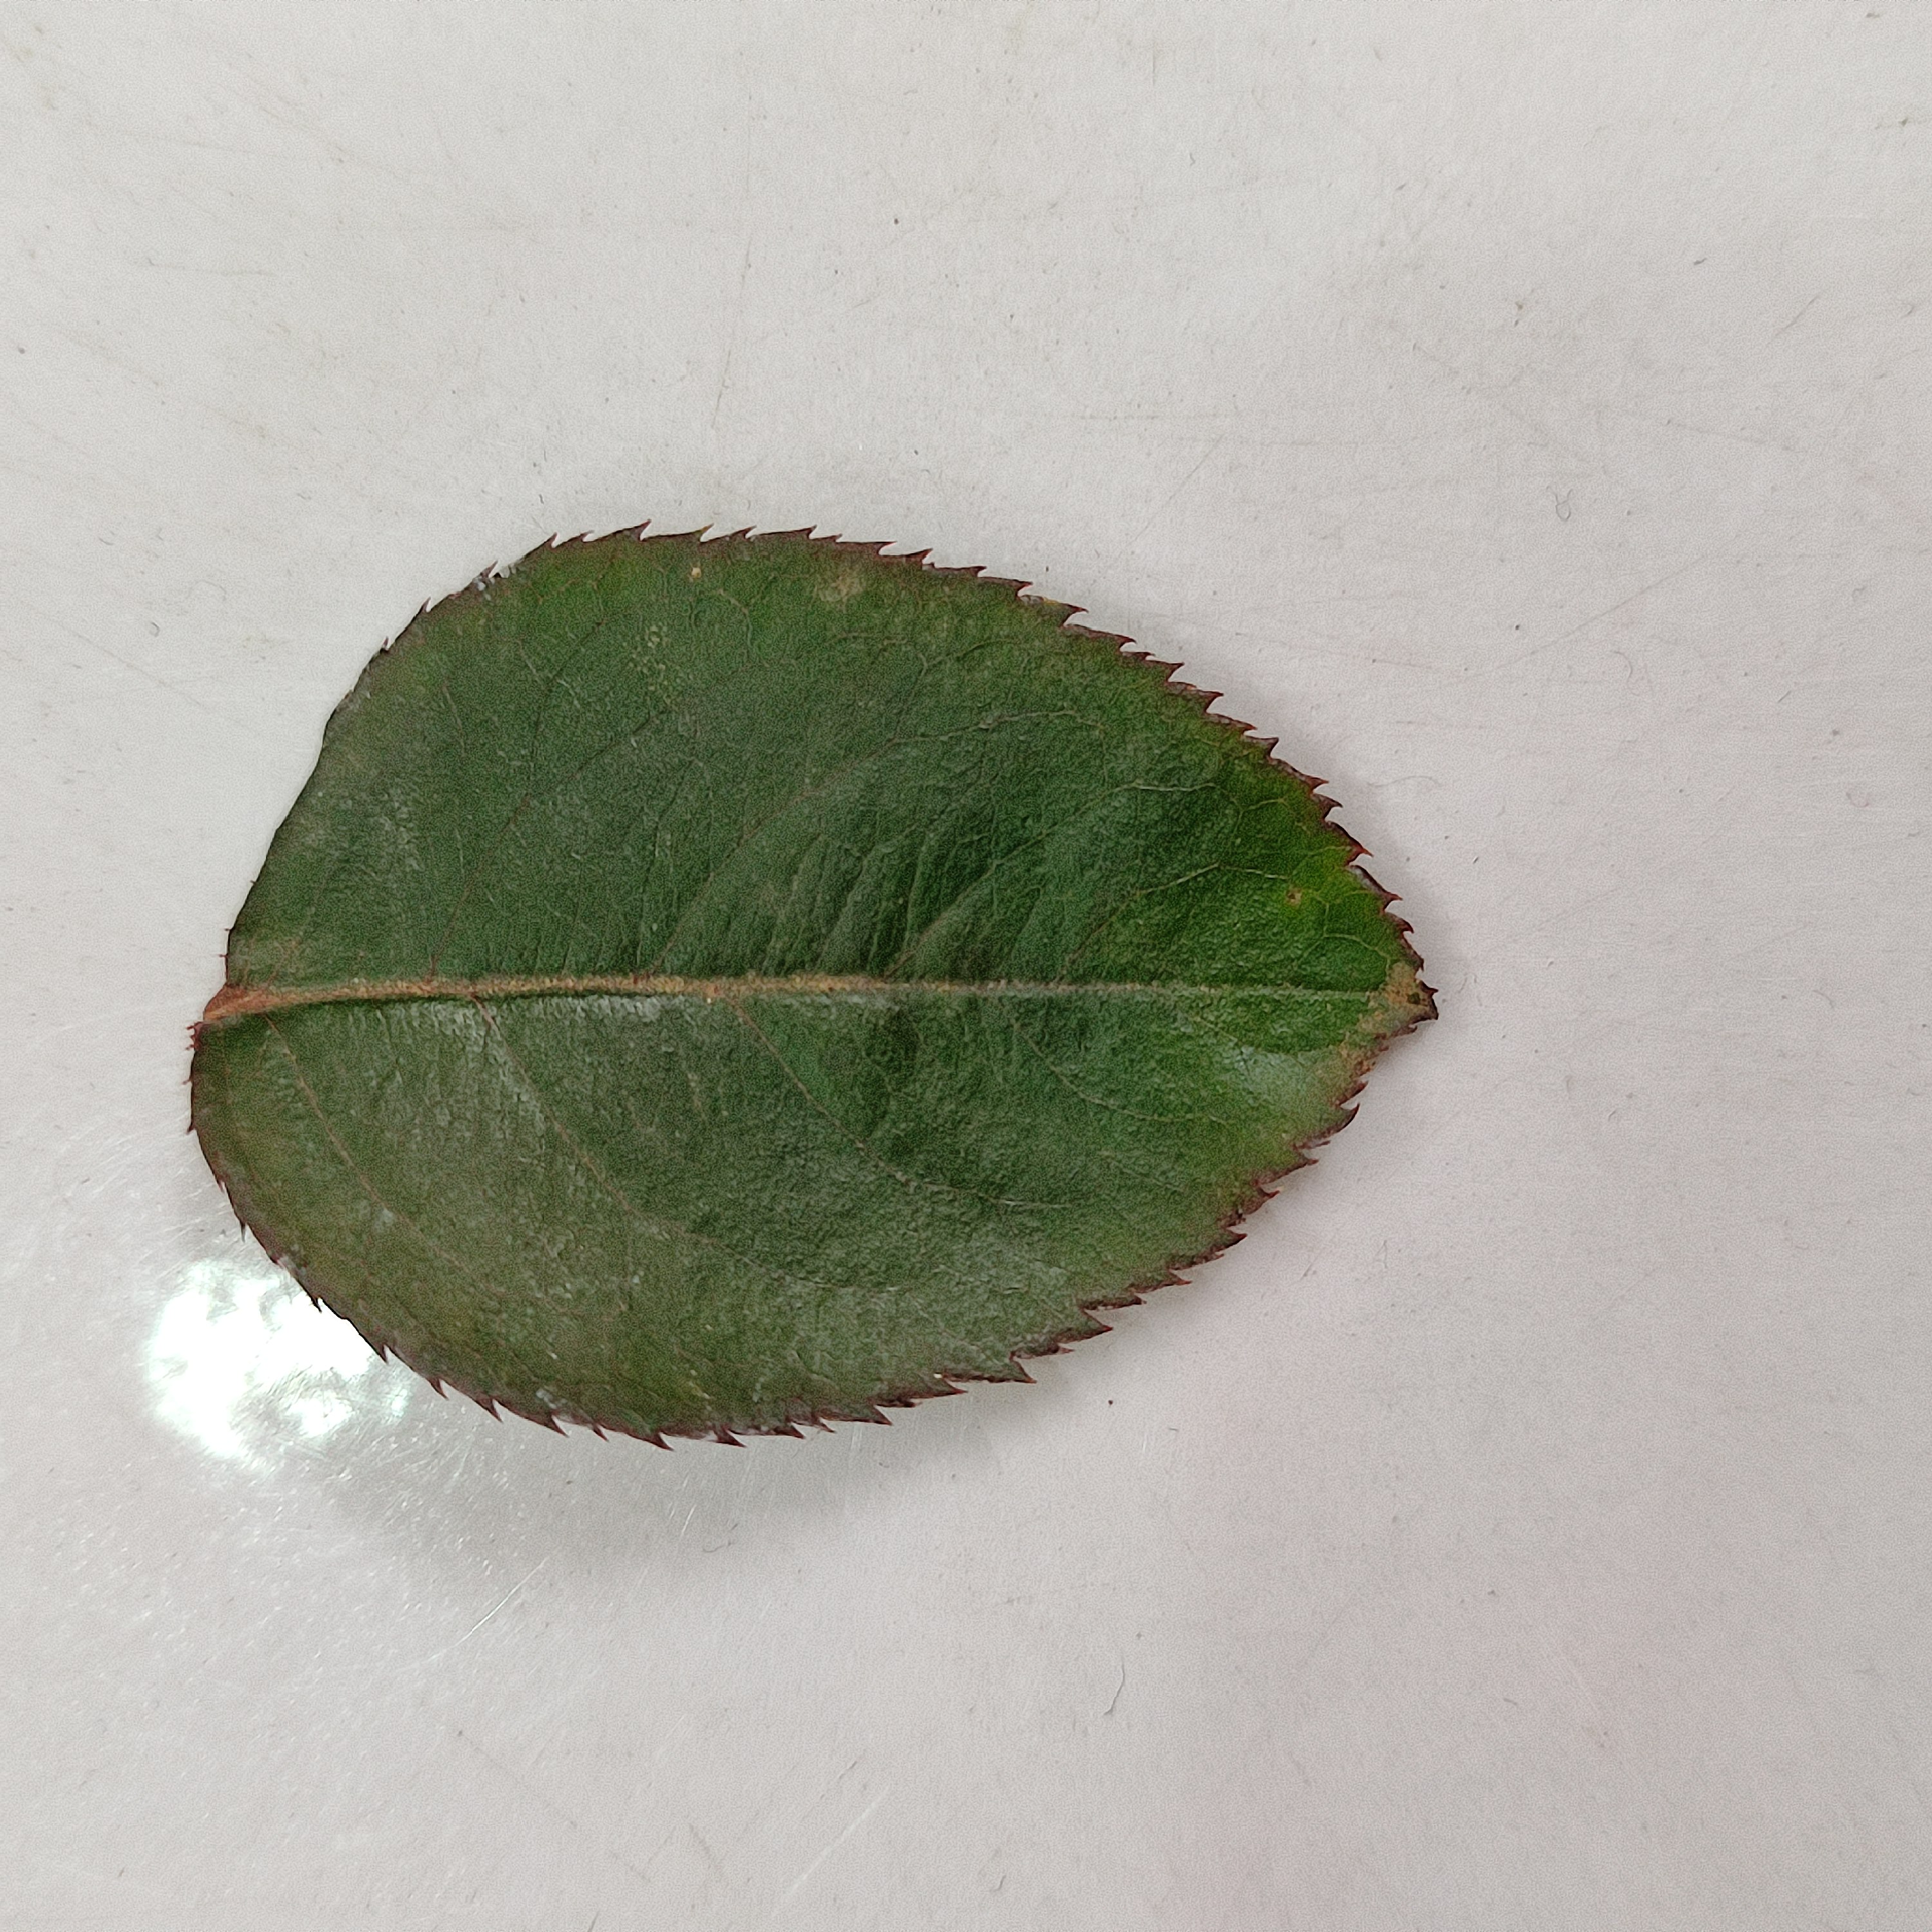
Label: Healthy Leaf